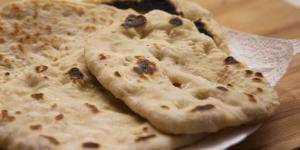
pan sin levadura